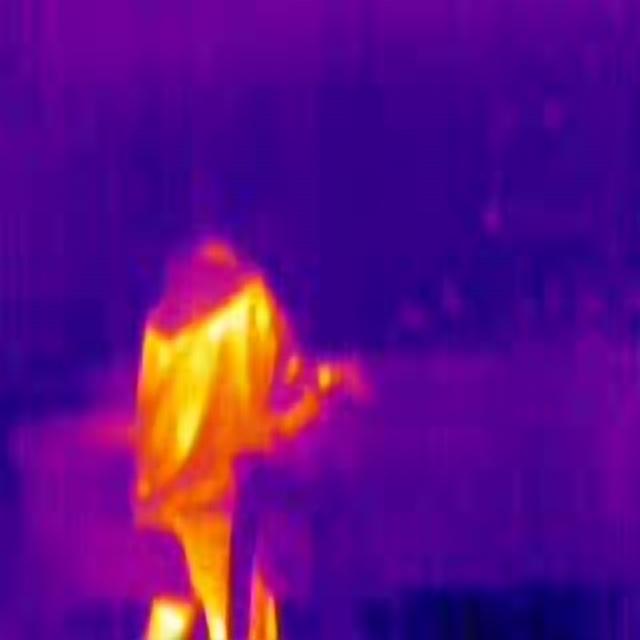
Detected objects:
label: person